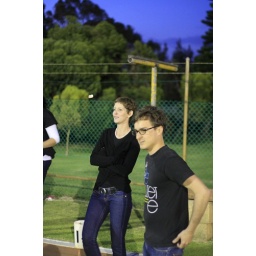
north of river meets south in an epic battle on the sandy greens of the north freo bowls club.